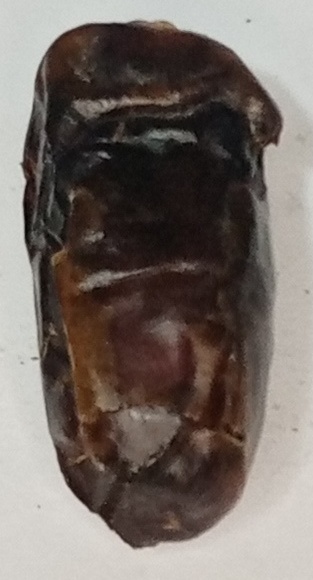
Variety: gajar
Size: small
Grade: grade-1